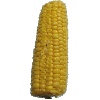
Label: Corn 1